Chuck Schumer

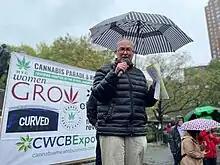
Schumer speaking at the NYC Cannabis Parade & Rally in 2022

In April 2018, Schumer said that he would back efforts to decriminalize cannabis at the federal level. On April 20, a day known as 4/20, he announced his sponsorship of legislation to remove cannabis from the Controlled Substances Act. The bill would also provide funding for women and minority-owned businesses and for research into the public health effects of cannabis. On June 27, 2018, Schumer formally introduced the Marijuana Freedom and Opportunity Act.